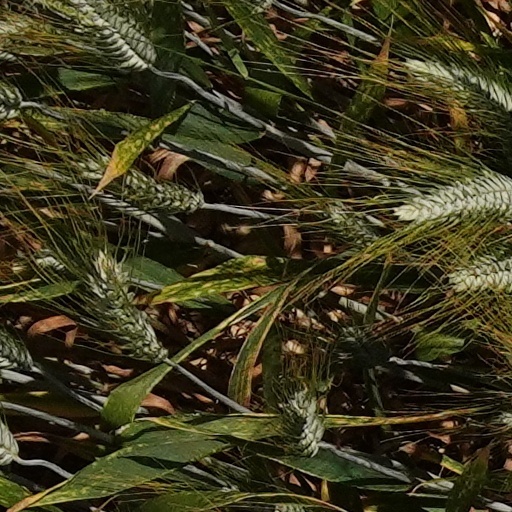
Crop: wheat